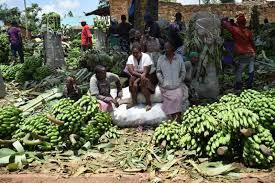
Watu kadhaa, wamekaa mahali ambapo , ndizi zimepangwa kana kwamba ni sokoni.Wakiwa wanangoja wanunuzi kuja kununua ndizi hizo.Ndizi hizo ni nyingi sana na zimepangwa,kwa njia maalum ili kuuzwa kwa urahisi.